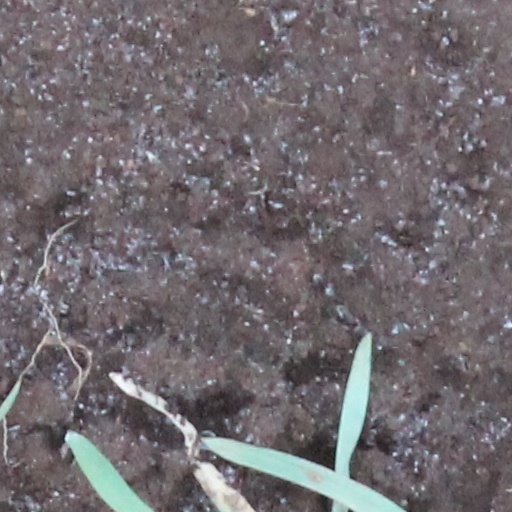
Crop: wheat